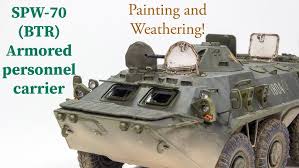
Label: BTR